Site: brandenburg
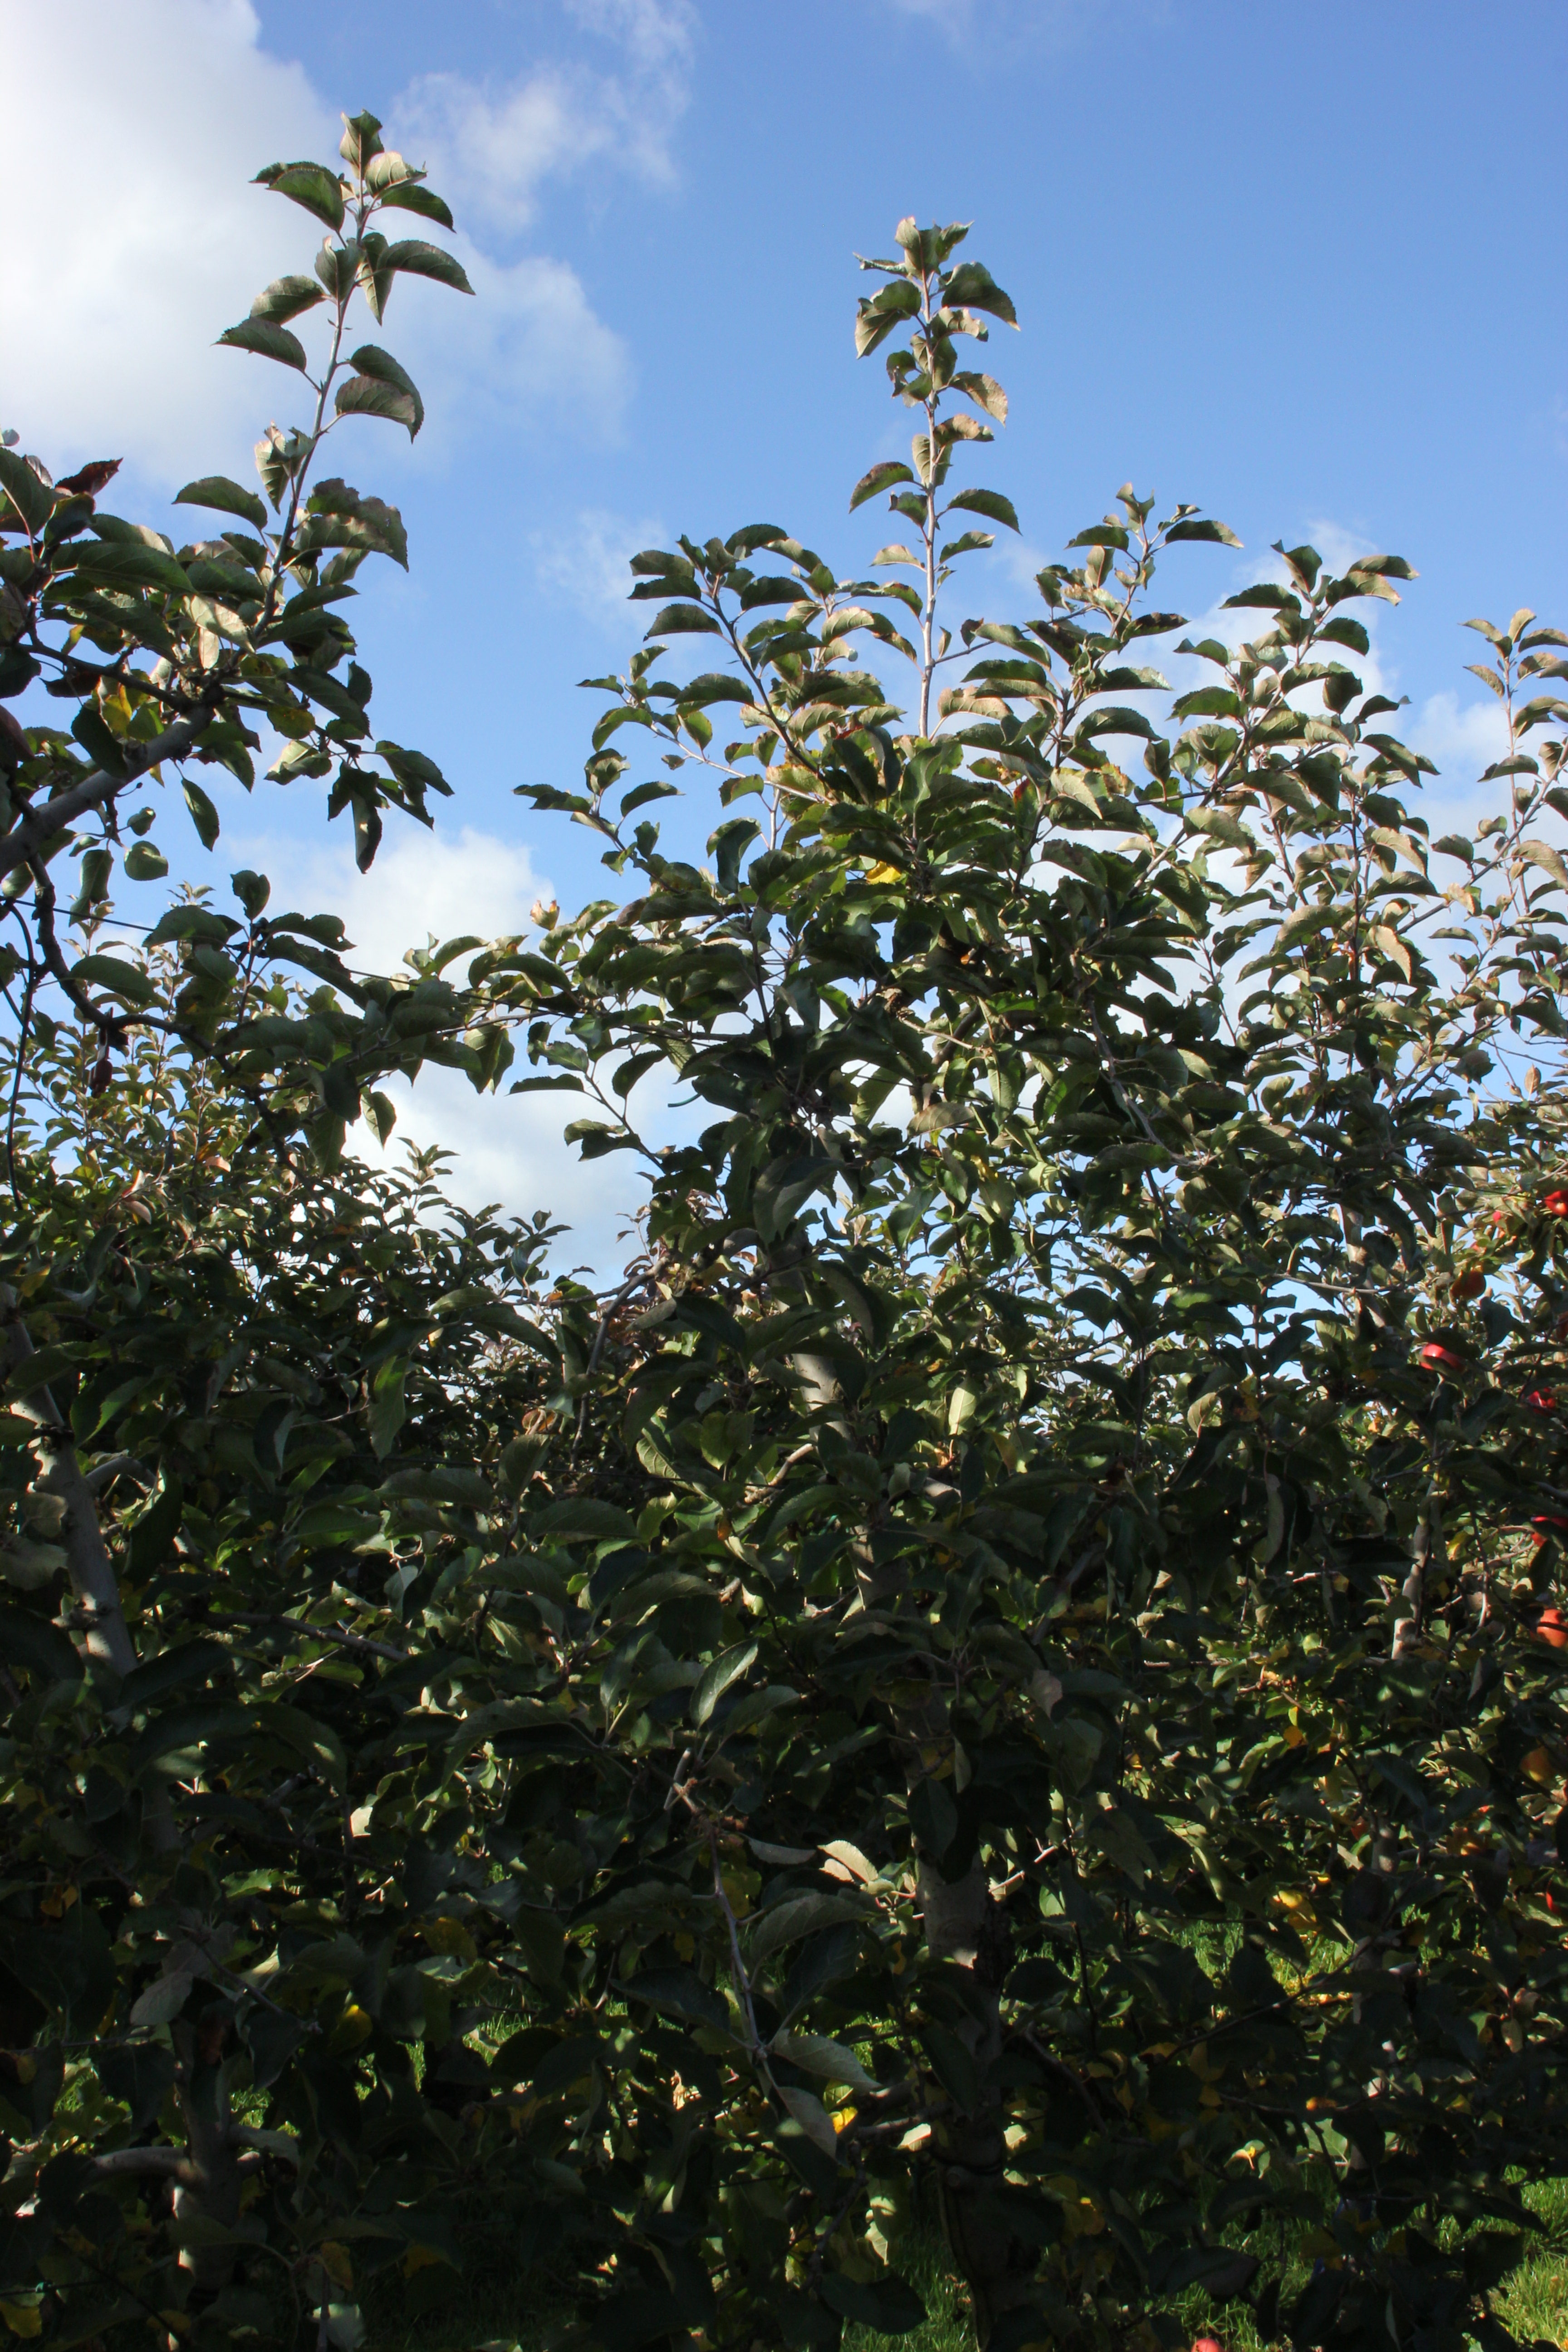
Growth stage (BBCH 91): Senescence, beginning of dormancy